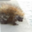
Label: porcupine